St. Paul's by-the-sea Protestant Episcopal Church

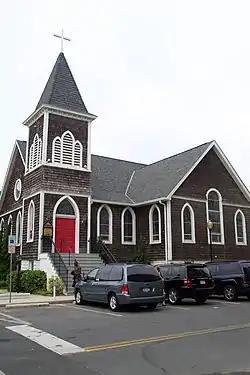

St. Paul's by-the-sea Protestant Episcopal Church is a parish of the Episcopal Church located in Ocean City, Worcester County, Maryland. It is noted for its historic Carpenter Gothic parish church, which was listed on the National Register of Historic Places in 2008.